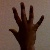
The image shows a hand gesture representing the number 5 in Indian Sign Language.